Pedro Camejo

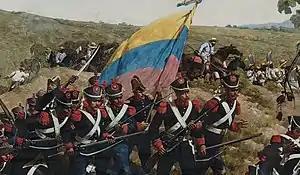
Battle of Carabobo, oil painting by Martín Tovar y Tovar, Pedro Camejo lies dead in full dress uniform at the far bottom right.

Pedro Camejo was born a slave, property of a Spanish royalist Vincente Alonzo on March 30, 1790, in San Juan de Payara. He gained his freedom in 1816 after enlisting in the military to fight in the war for independence. Camejo was one of the 150 lancers who participated in the Battle of Las Queseras del Medio, later receiving the Order of Liberators of Venezuela for his participation. In the Battle of Carabobo, he fought with one of the cavalry regiments of the first division commanded by José Antonio Páez. Eduardo Blanco, in his book "Venezuela Heroica", describes the moment when Camejo presented himself before General Páez with an unfailing voice said to him: "My general, I come to tell you goodbye, because I am dead".